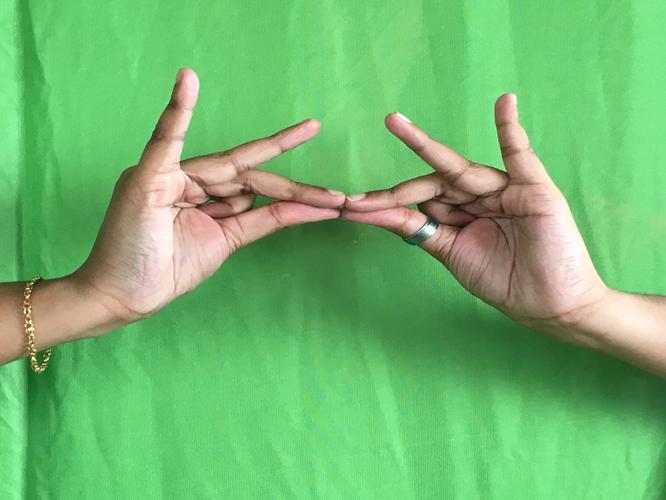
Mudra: Sakata
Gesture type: double_hand